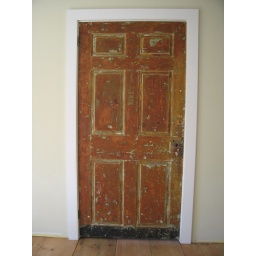
Another passage in the house of funky doors